War against the Islamic State

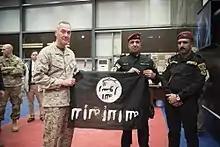
Iraqi soldiers present US Marine General Joseph Dunford with a captured ISIL flag during the intervention.

In October and November 2015, the U.S. intensified its airstrikes on ISIL-held oil facilities in an operation named "Tidal Wave II", after the World War II campaign against Axis oil targets in Romania. The U.S. strategy aimed "to knock out specific installations for six months to a year" by focusing on facilities near Deir el-Zour. The Omar oil field, which produced 30,000 barrels of oil per day and $1.7 million to $5.1 million in revenue per month at full capacity, was hit on 21 October, reducing it to roughly a third of its capacity. French aircraft also participated in the strikes.